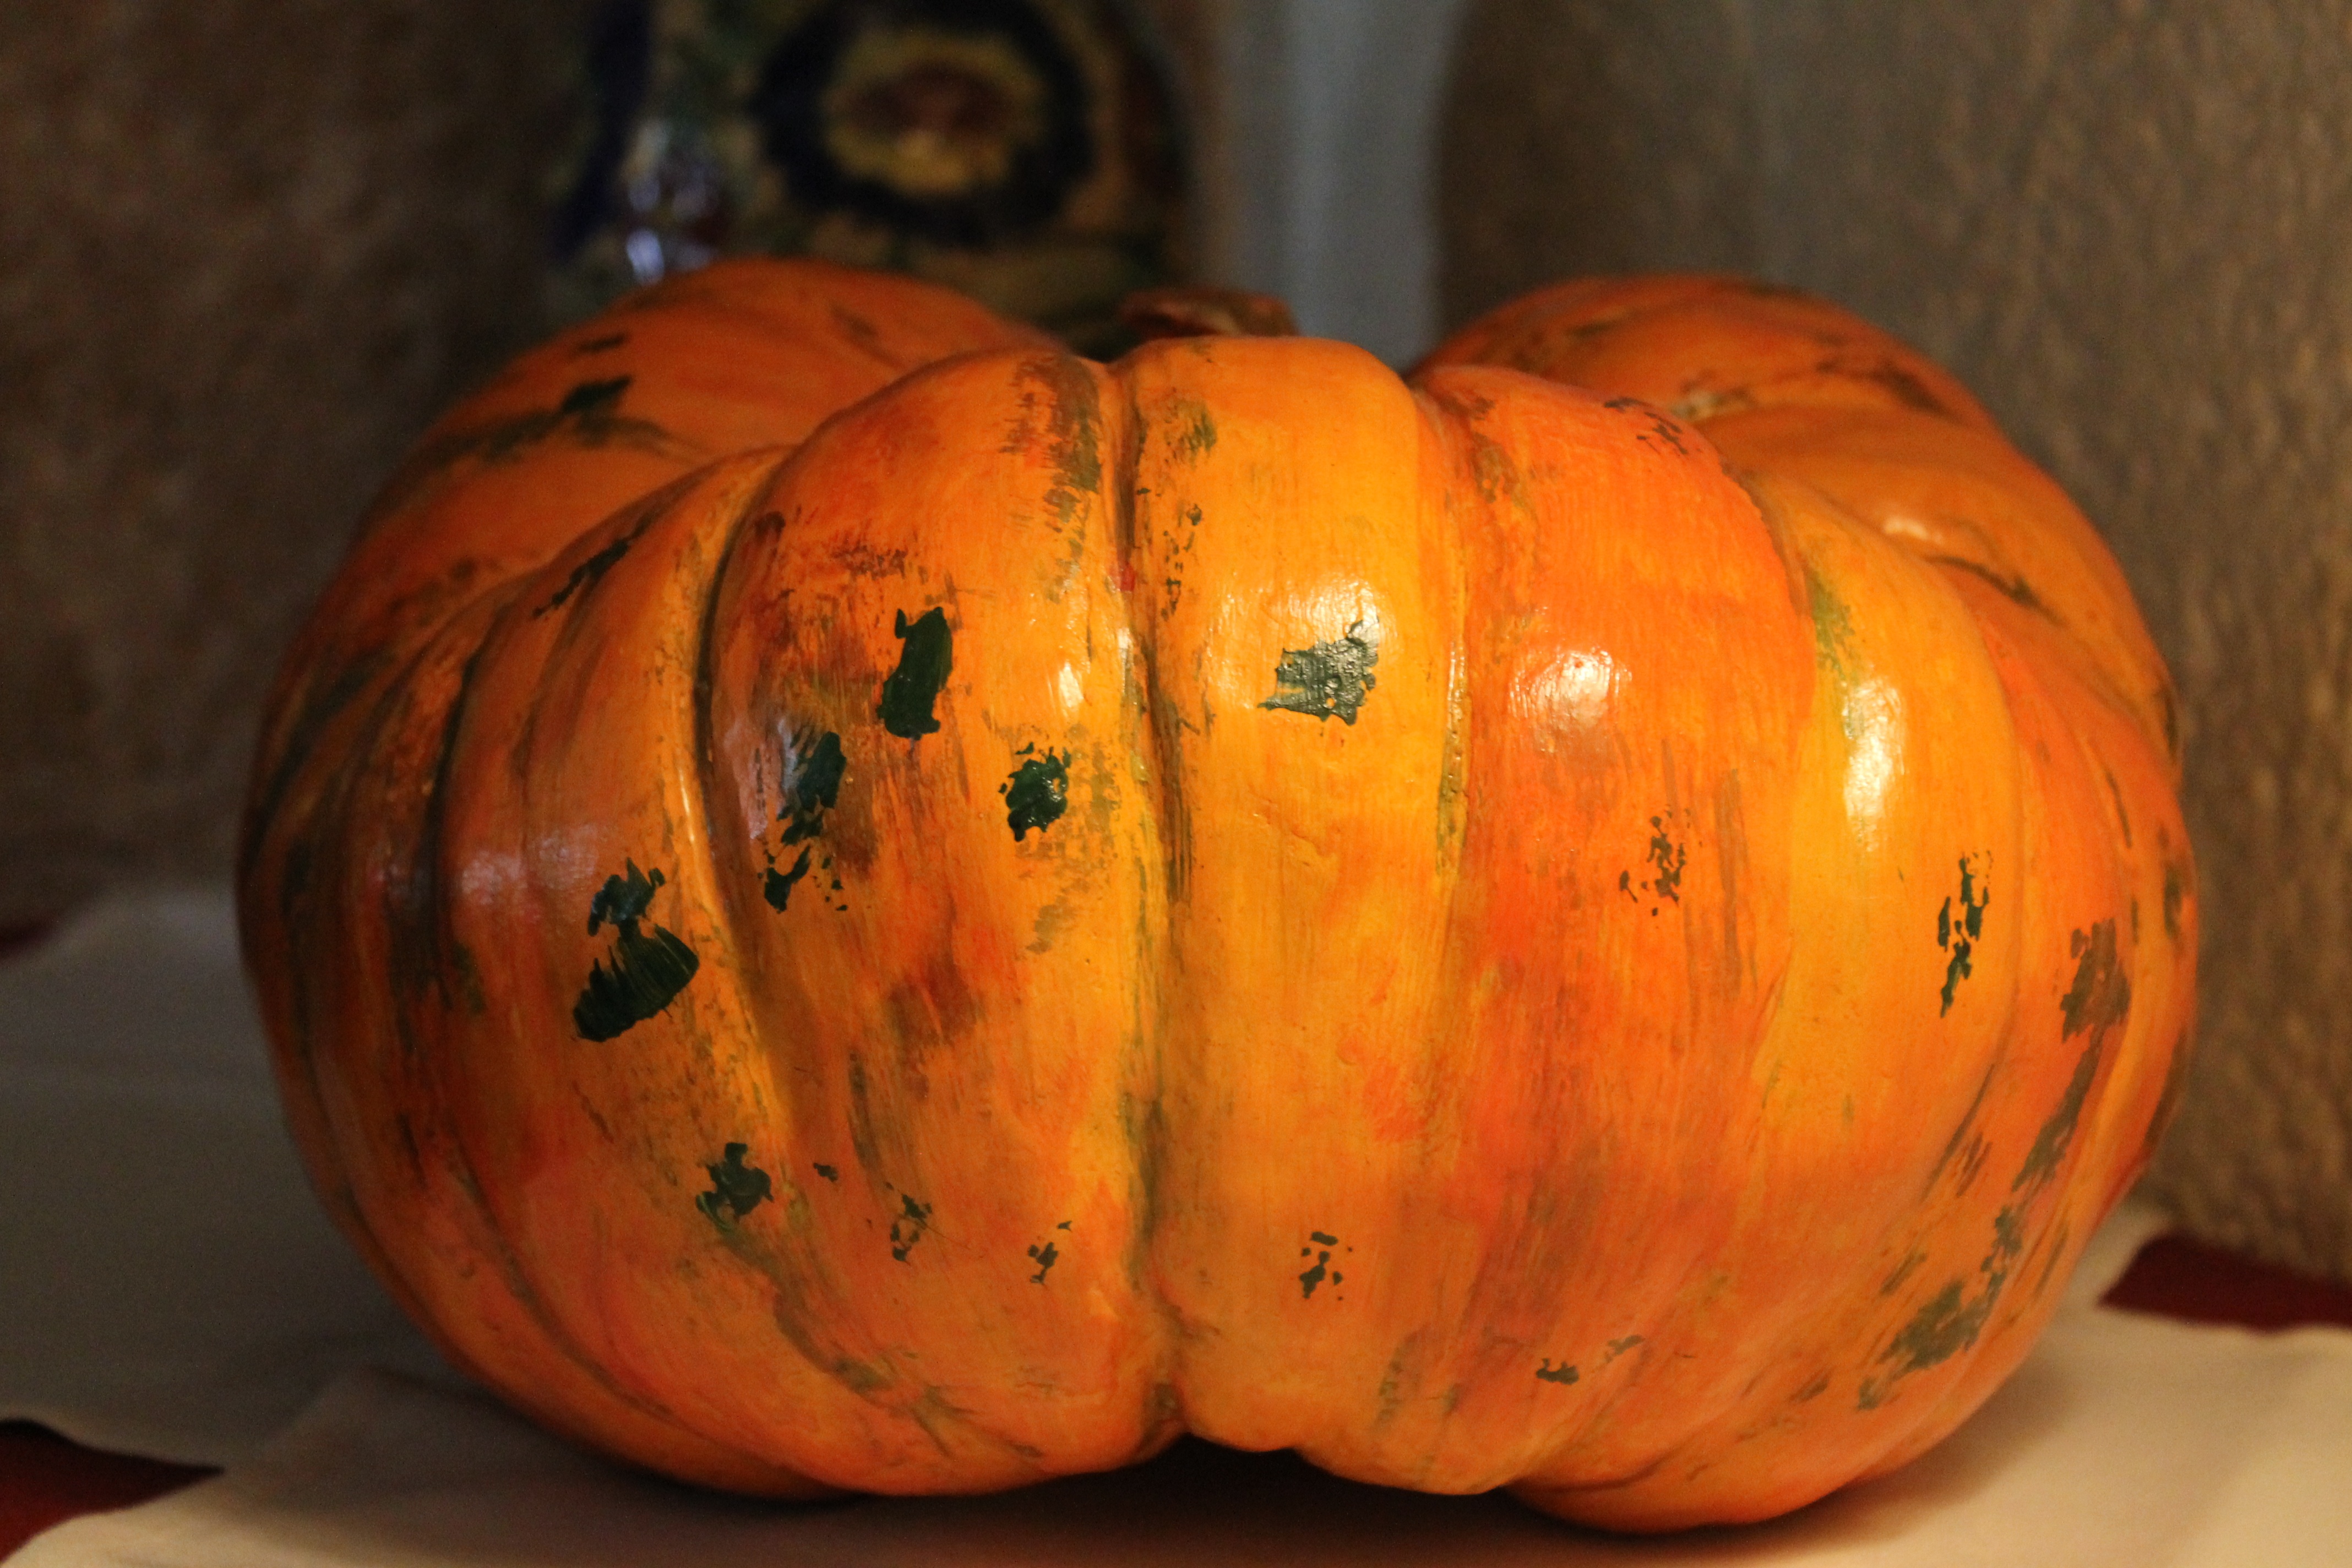
fall, restaurant, orange, food, produce, pumpkin, kitchen, squash, gourd, jack o lantern, art, vegetables, calabaza, carving, porcelain, cucurbita, vegetable garden, flowering plant, winter squash, land plant